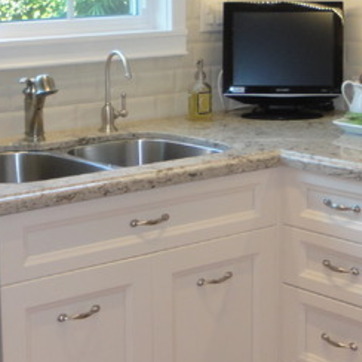
Material: polishedstone